Malays (ethnic group)

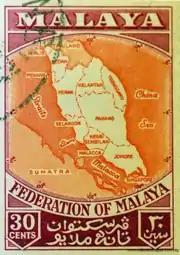
Federation of Malaya's commemorative stamp issued in 1957. The semi-independent federation was formed in 1948 from nine Malay states and two British Straits Settlements. It achieved independence in 1957.

The twilight of the vast Bruneian Empire began during the Castille War against the Spanish conquistadors who arrived in the Philippines from Mexico. The war resulted in the end of the empire's dominance in the present-day Philippine Archipelago. The decline further culminated in the 19th century, when the Sultanate lost most of its remaining territories in Borneo to the White Rajahs of Sarawak, North Borneo Chartered Company and its lower Borneo vassals to Dutch East India Company. Brunei was a British protectorate from 1888 to 1984.